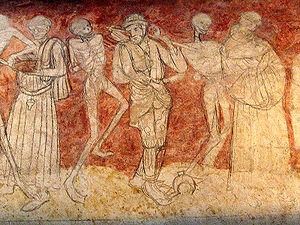
La Chaise-Dieu (Haute-Loire) (France), collatéral Nord de l’abbatiale Saint-Victor – Fragment de la fresque de la danse macabre où sont représentés le clerc théologien, le laboureur encadré de deux transis et le cistercien (milieu du XVe siècle).
L'abbaye de la Chaise-Dieu, en Auvergne, est une ancienne abbaye bénédictine, chef de l'ordre casadéen, située sur la commune de La Chaise-Dieu dans le département de la Haute-Loire.